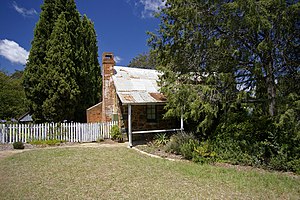
Canberra / Historie
Blundells Cottage, bygget omkring 1860,[4] er en af de få bygninger, der er tilbage fra de første hvide bosættelser ved Canberra.
Canberra er Australiens hovedstad med 410.301 indbyggere. Byen er den eneste større by i Australien, som ikke ligger ved kysten. Den er beliggende i den nordlige del af hovedstadsterritoriet Australian Capital Territory, 280 km sydvest for Sydney og 660 km nordøst for Melbourne.